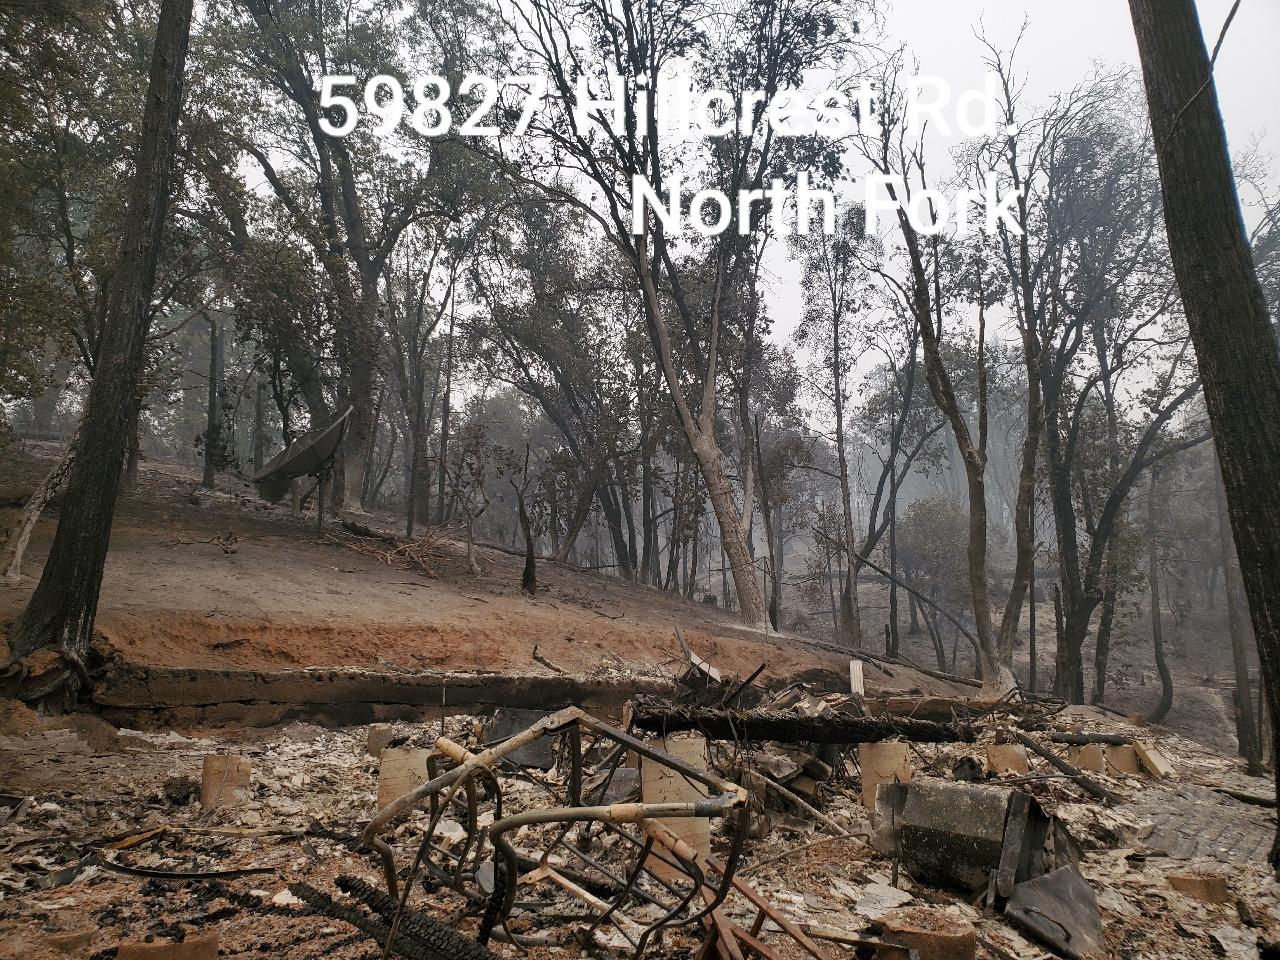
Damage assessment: destroyed